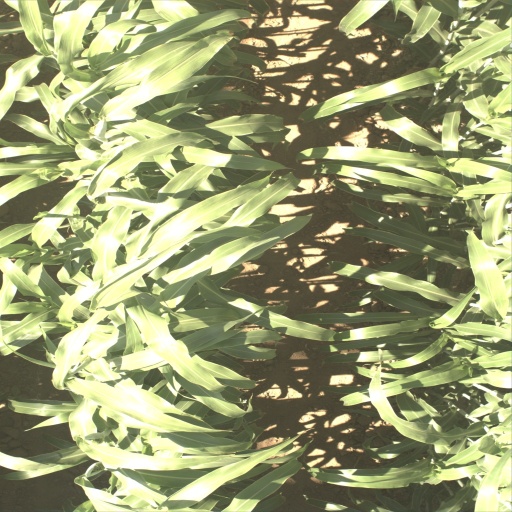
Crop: sorghum